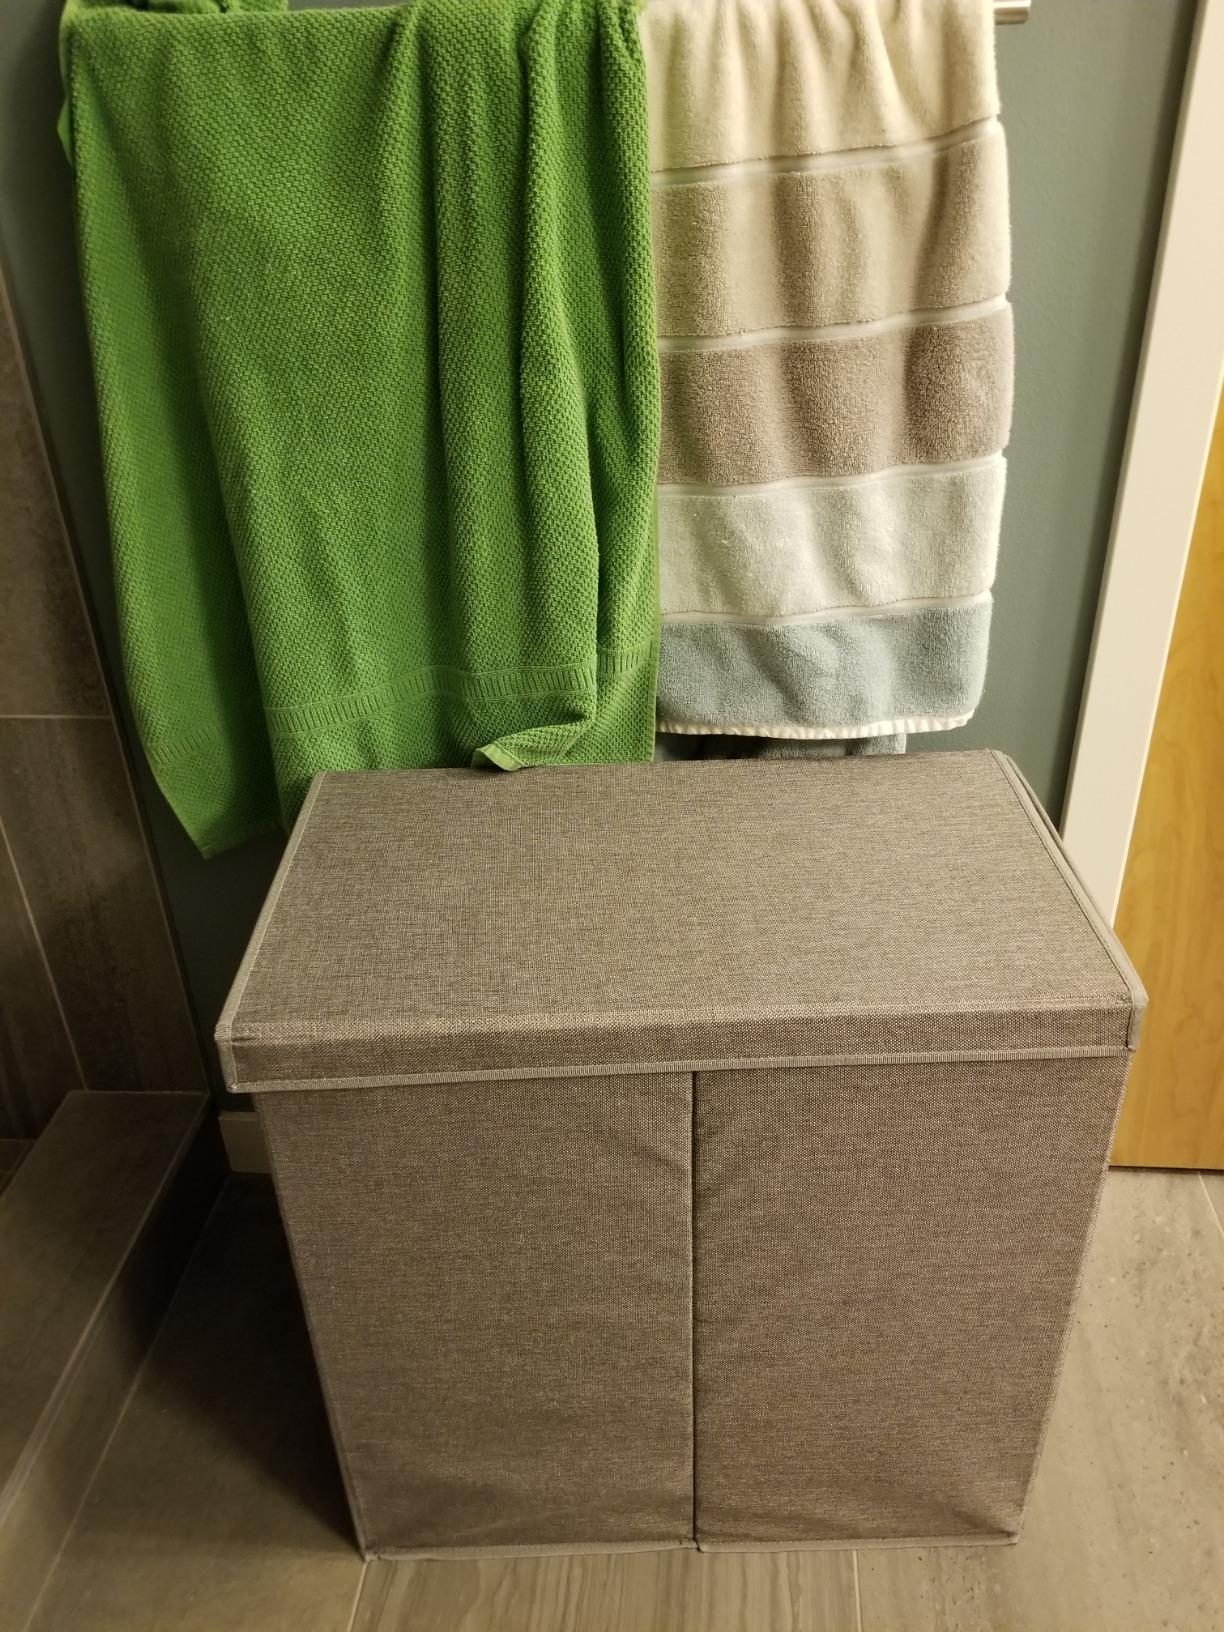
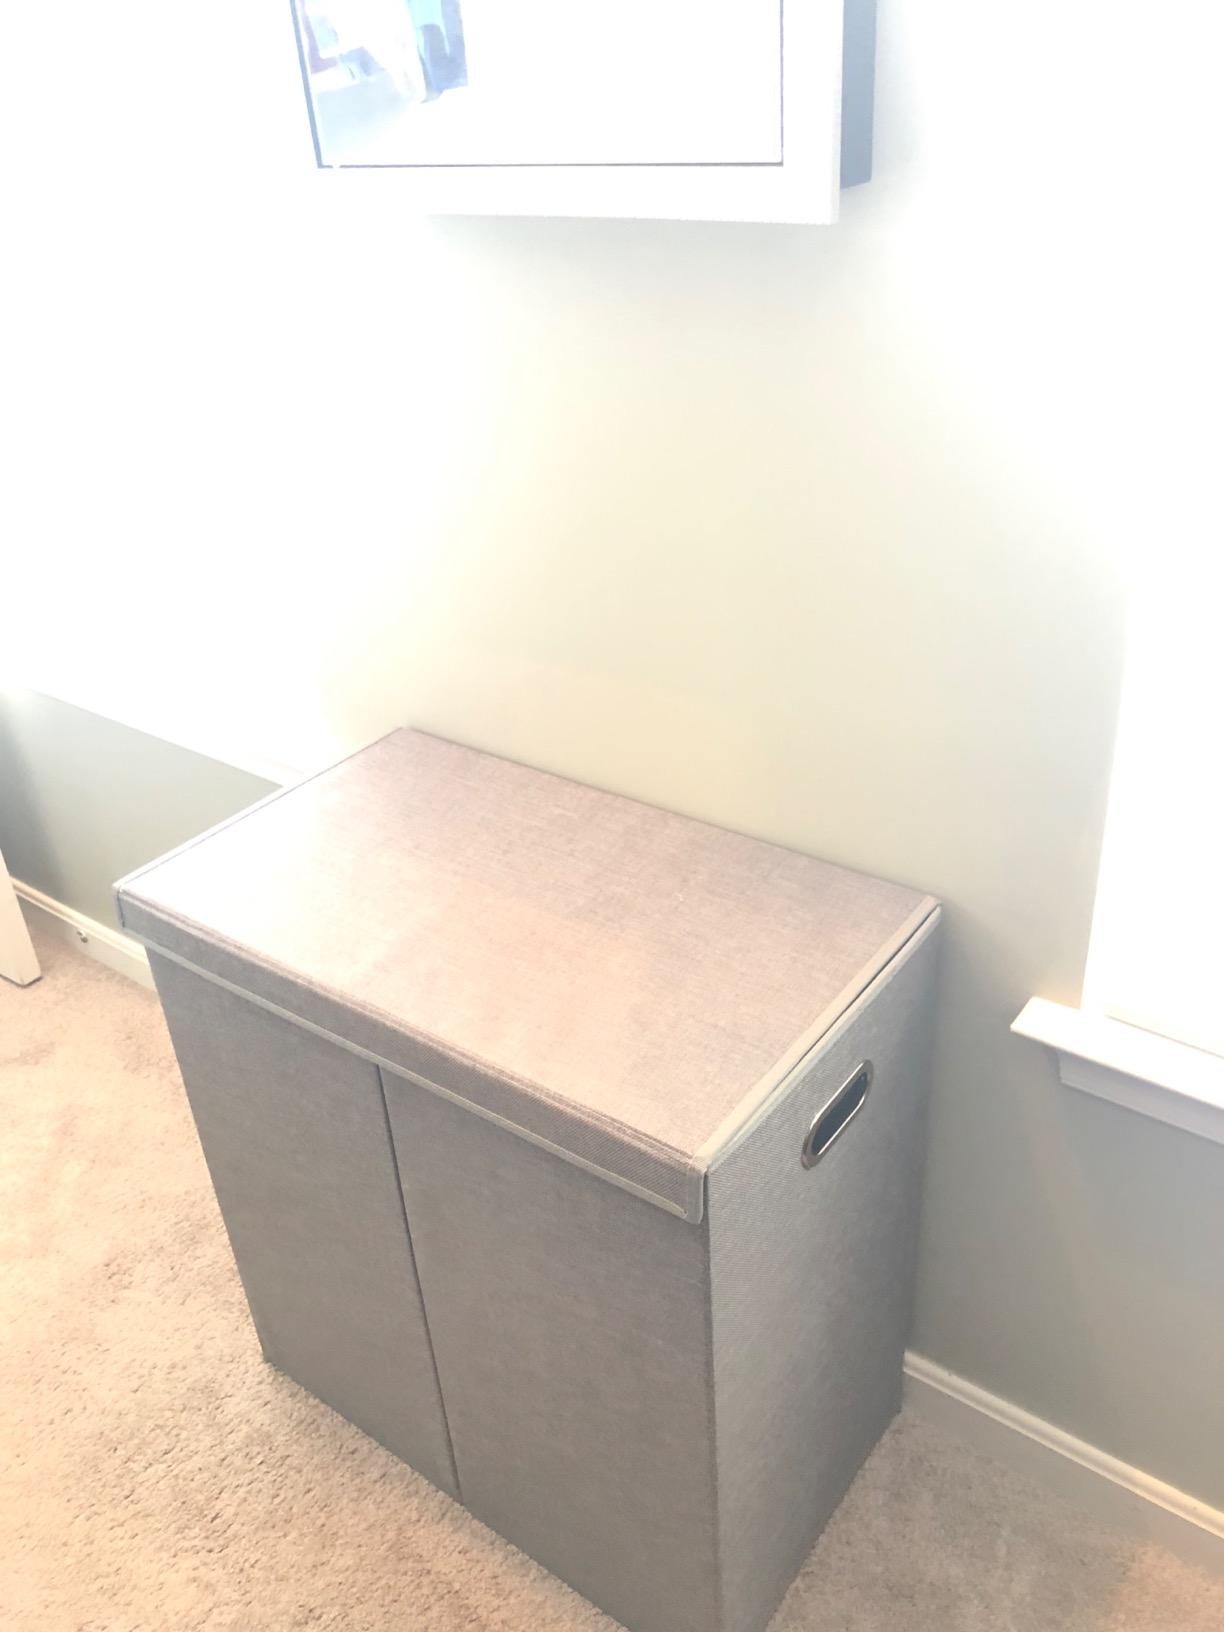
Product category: items_hamper
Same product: yes